Blue Beetle (comic book)

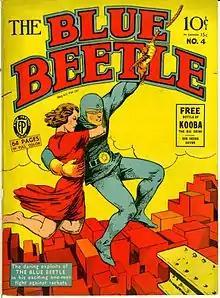
"Blue Beetle" #4 (October 1940). Cover artist unknown, possibly Edd Ashe.

Blue Beetle is a long running comic book series featuring the superhero of the same name. Throughout its publication, the series has had three main characters who have each assumed the mantle of the Blue Beetle: Dan Garret, Ted Kord and Jaime Reyes. The series has been canceled and relaunched several times: its first volume was published by Fox Feature Syndicate and Holyoke Publishing, with subsequent volumes published by Charlton Comics and then DC Comics. Since 1986, the series and its characters have been integrated into the shared DC Universe.